Operation Gideon (2020)

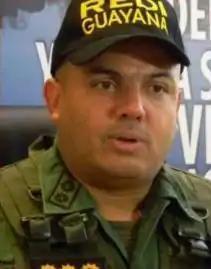
Clíver Alcalá Cordones, one of the alleged leaders of the operation, indicted by the United States

A shipment of weapons and tactical gear was confiscated on 23 March 2020 by Colombian authorities tipped off by the Drug Enforcement Administration (DEA), with former DEA officials initially believing that the equipment was being sent to leftist guerrillas or criminal gangs. The impounded truck was headed for Venezuela carrying 26 semi-automatic rifles, night vision goggles, radios, and 15 combat helmets produced by High-End Defense Solutions, a company owned by Venezuelan Americans.